Astrophytum capricorne

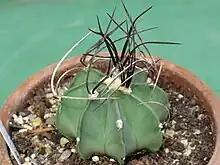
"Astrophytum capricorne var. crassispinum"

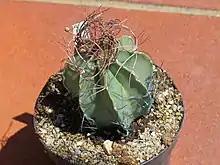
Astrophytum capricorne var. senile

Prominent varieties and cultivars include: